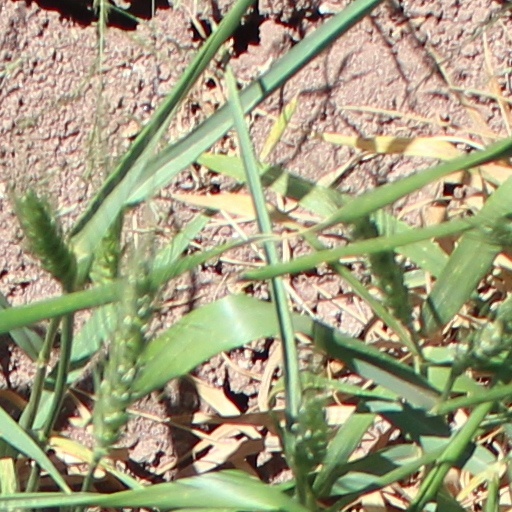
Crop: wheat